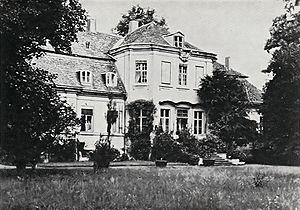
Le manoir de Reckahn est un petit château du Brandebourg situé à Reckahn, village de la municipalité de Kloster Lehnin. Il se trouve au bord de la Plane, à environ dix kilomètres au sud de la ville de Brandebourg-sur-la-Havel. Il abrite en partie un petit musée ouvert en 2001 consacré à l'histoire de la famille von Rochow, ancienne famille propriétaire, et à l'un de ses membres éminents, Friedrich Eberhard von Rochow, réformateur du système scolaire du royaume de Prusse à l'époque des Lumières. Le reste du manoir sert aux congrès, rencontres et séminaires de l'université de Potsdam à laquelle il appartient aujourd'hui.
Friedrich Eberhard von Rochow est un baron et pédagogue prussien de l'époque des Lumières, passé à la postérité pour ses réformes scolaires inspirées par la philanthropie.